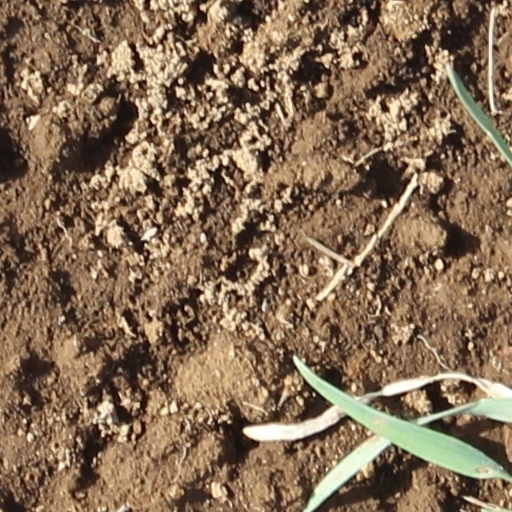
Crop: wheat